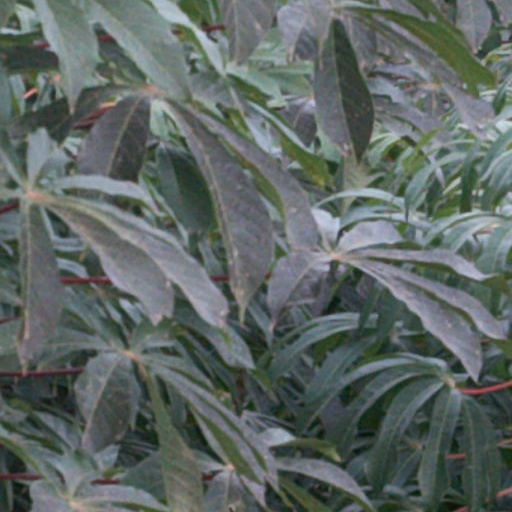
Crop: cassava